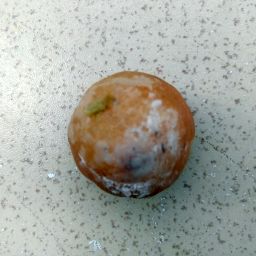
Fruit: Lime
Quality: Bad